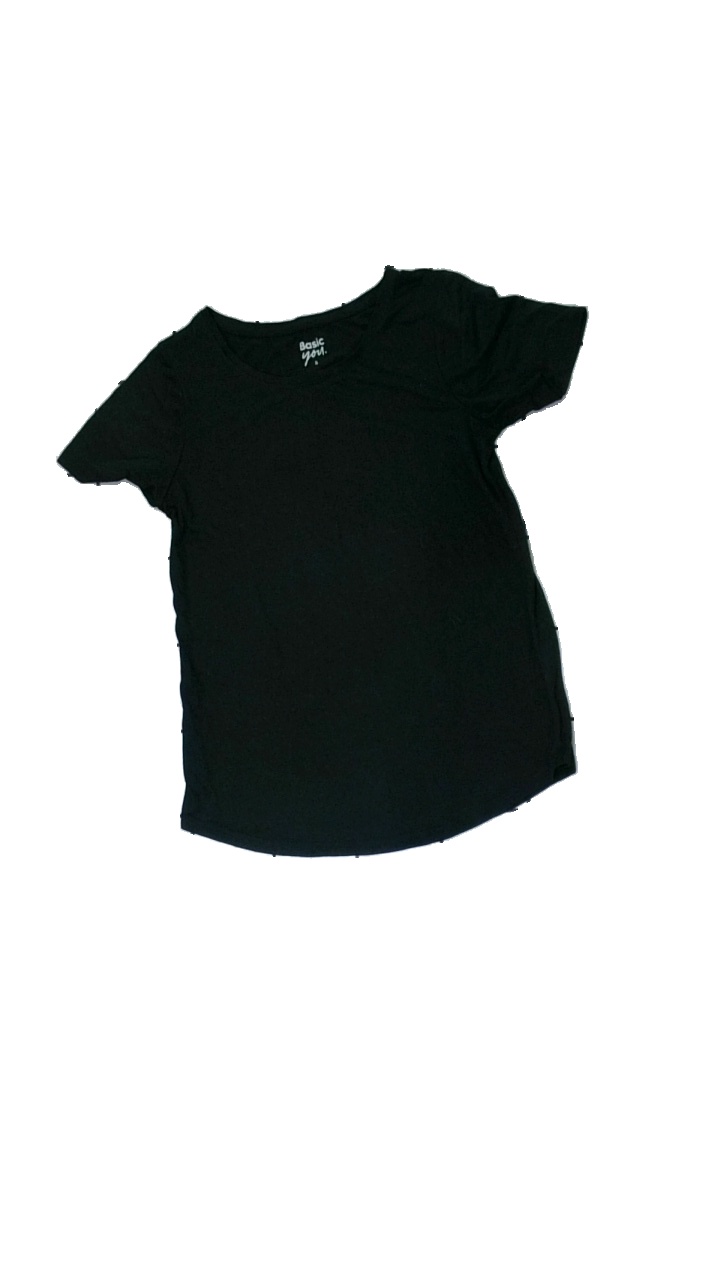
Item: Top (Ladies)
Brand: Basic You
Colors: Black
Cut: Regular
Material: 52% poly 48% cotton
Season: All
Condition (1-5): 2
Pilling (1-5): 2
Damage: extra hål pga lösa trådar
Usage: Export
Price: <50